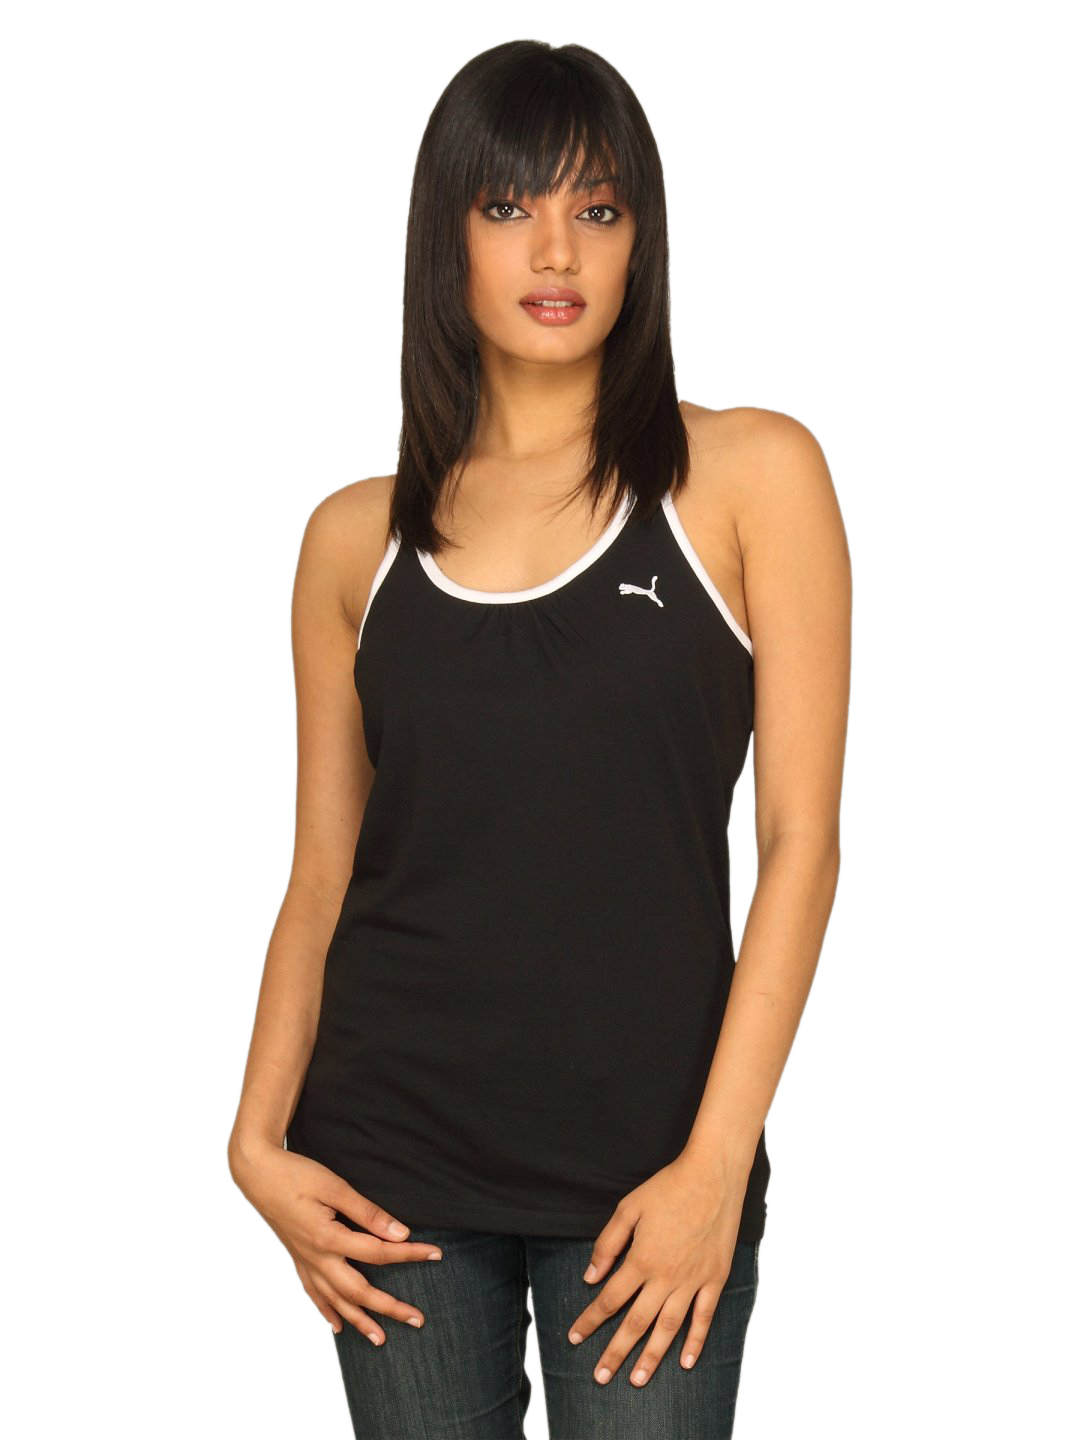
Puma Women Black Spagetti Top
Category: Apparel / Topwear / Tops
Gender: Women
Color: Black
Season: Fall 2011
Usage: Casual